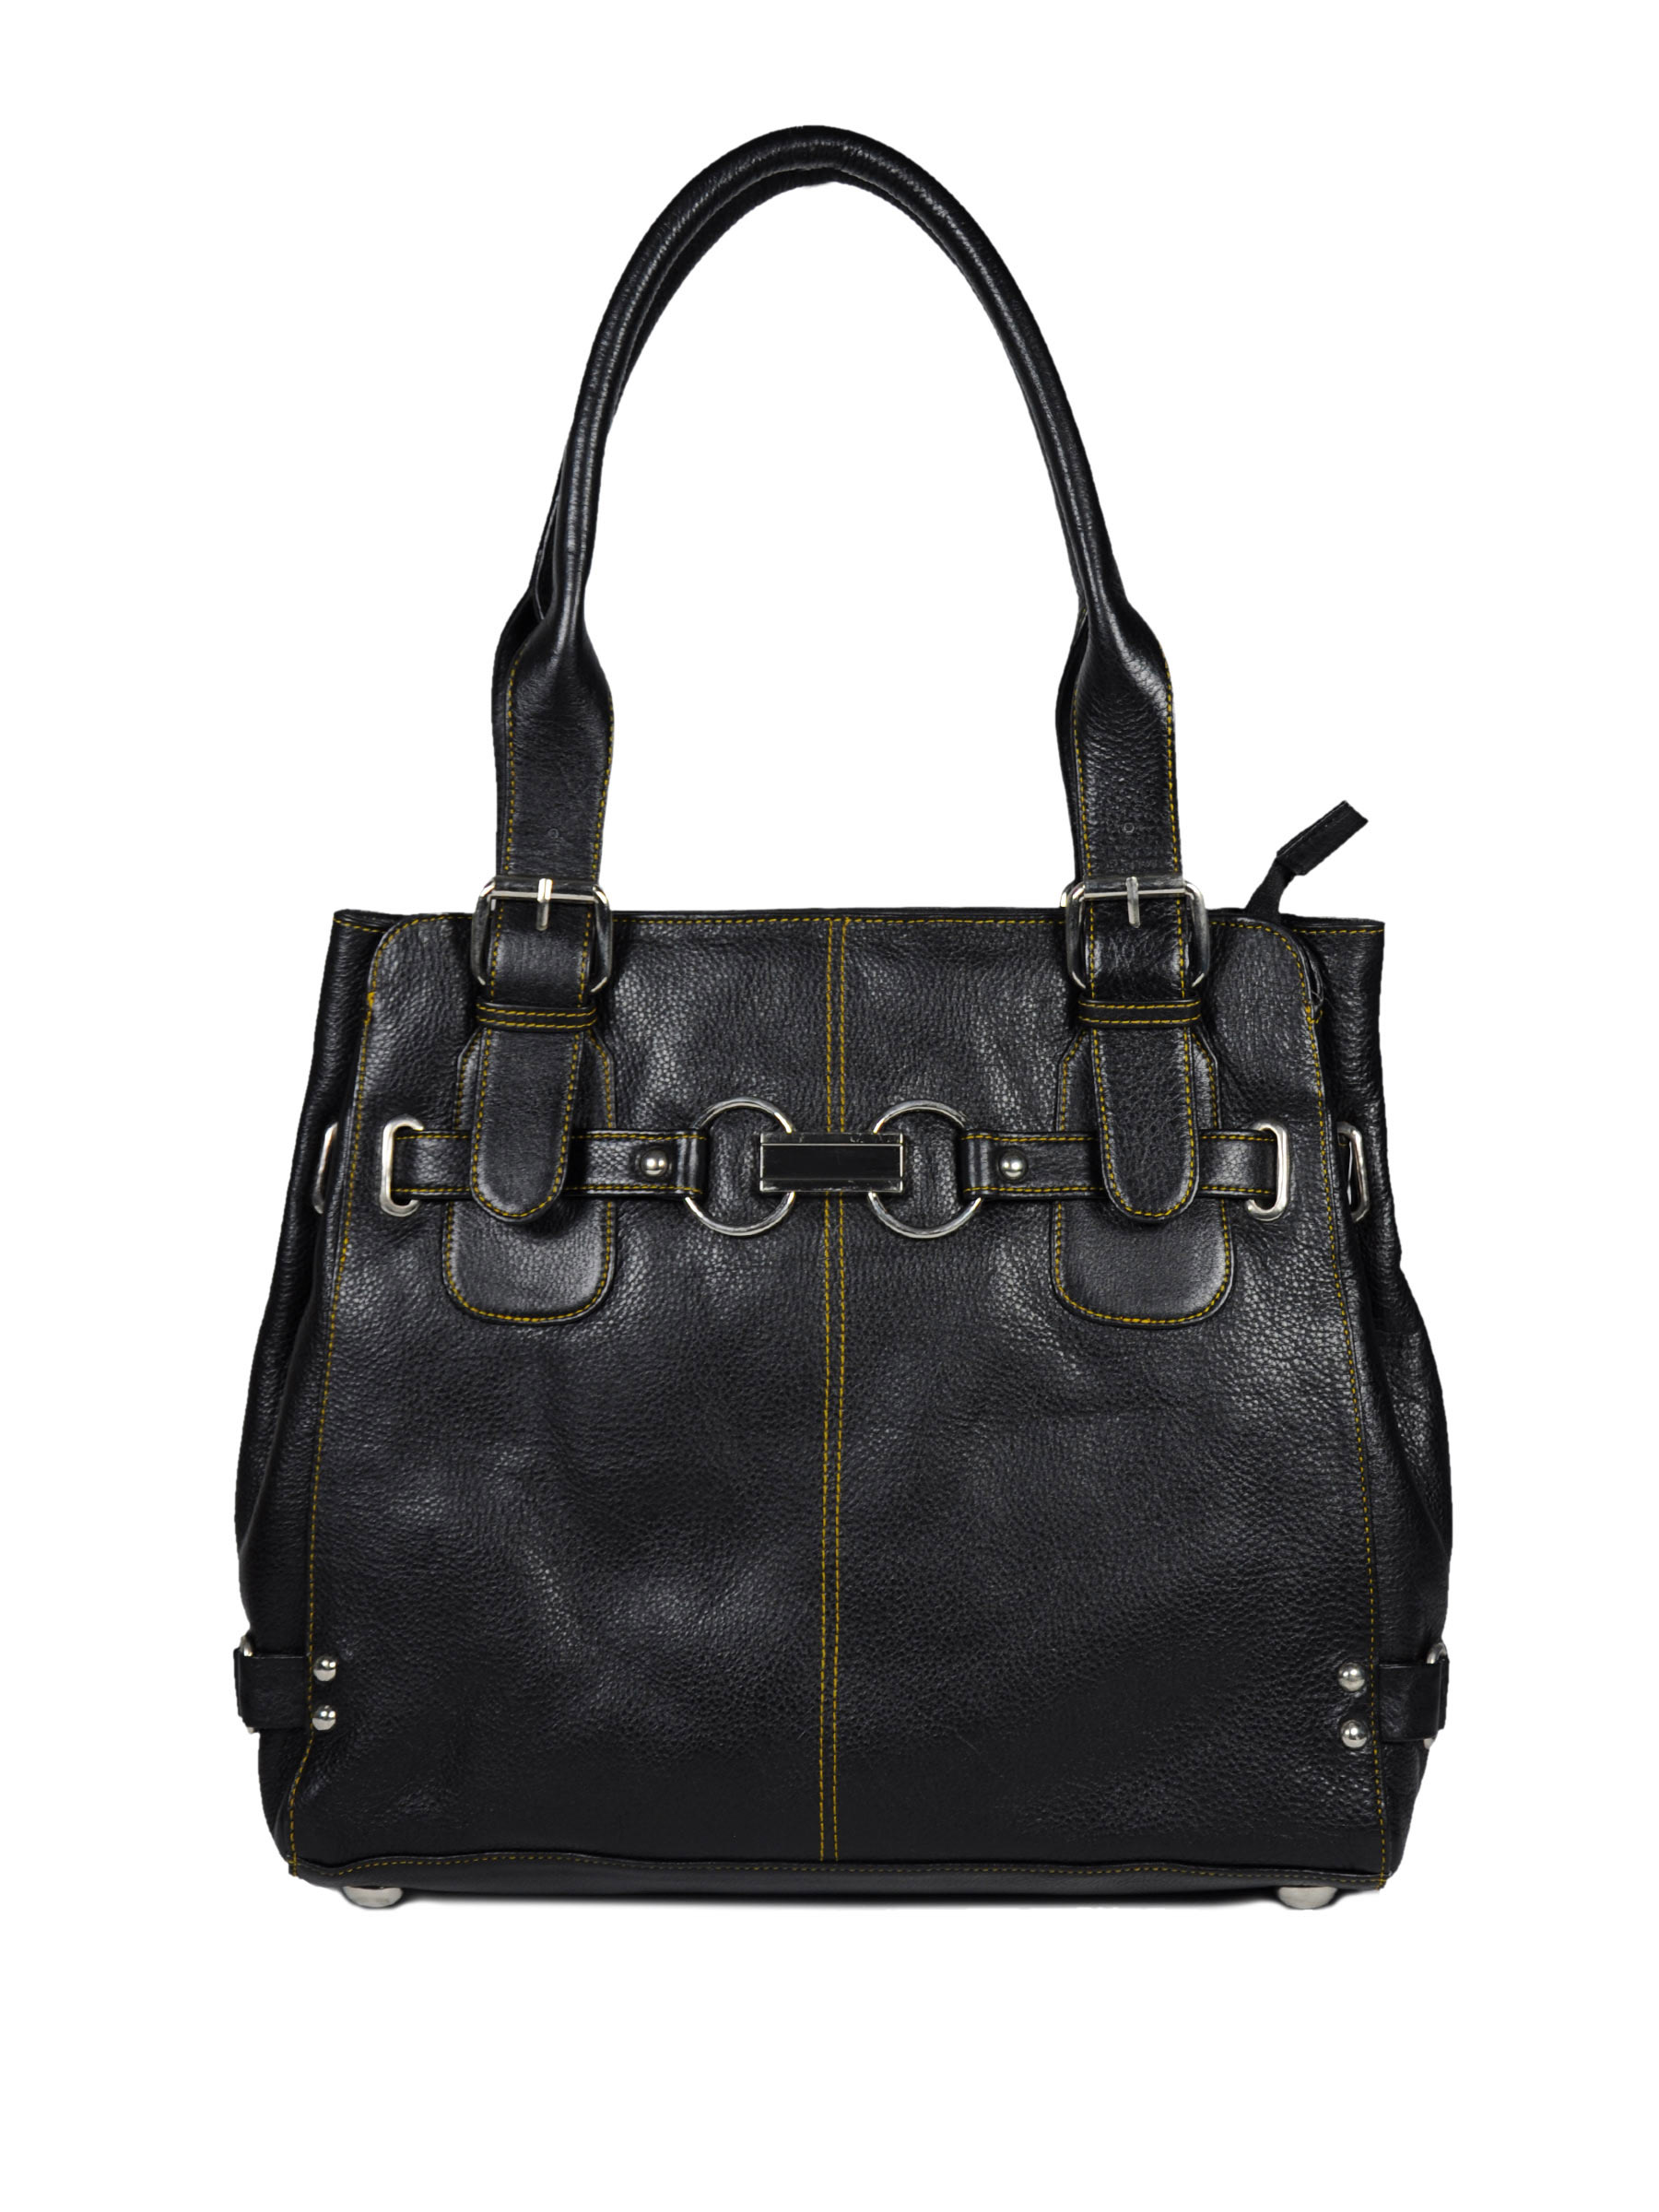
Murcia Women Black Black Handbags
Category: Accessories / Bags / Handbags
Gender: Women
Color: Black
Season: Winter 2015
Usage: Casual